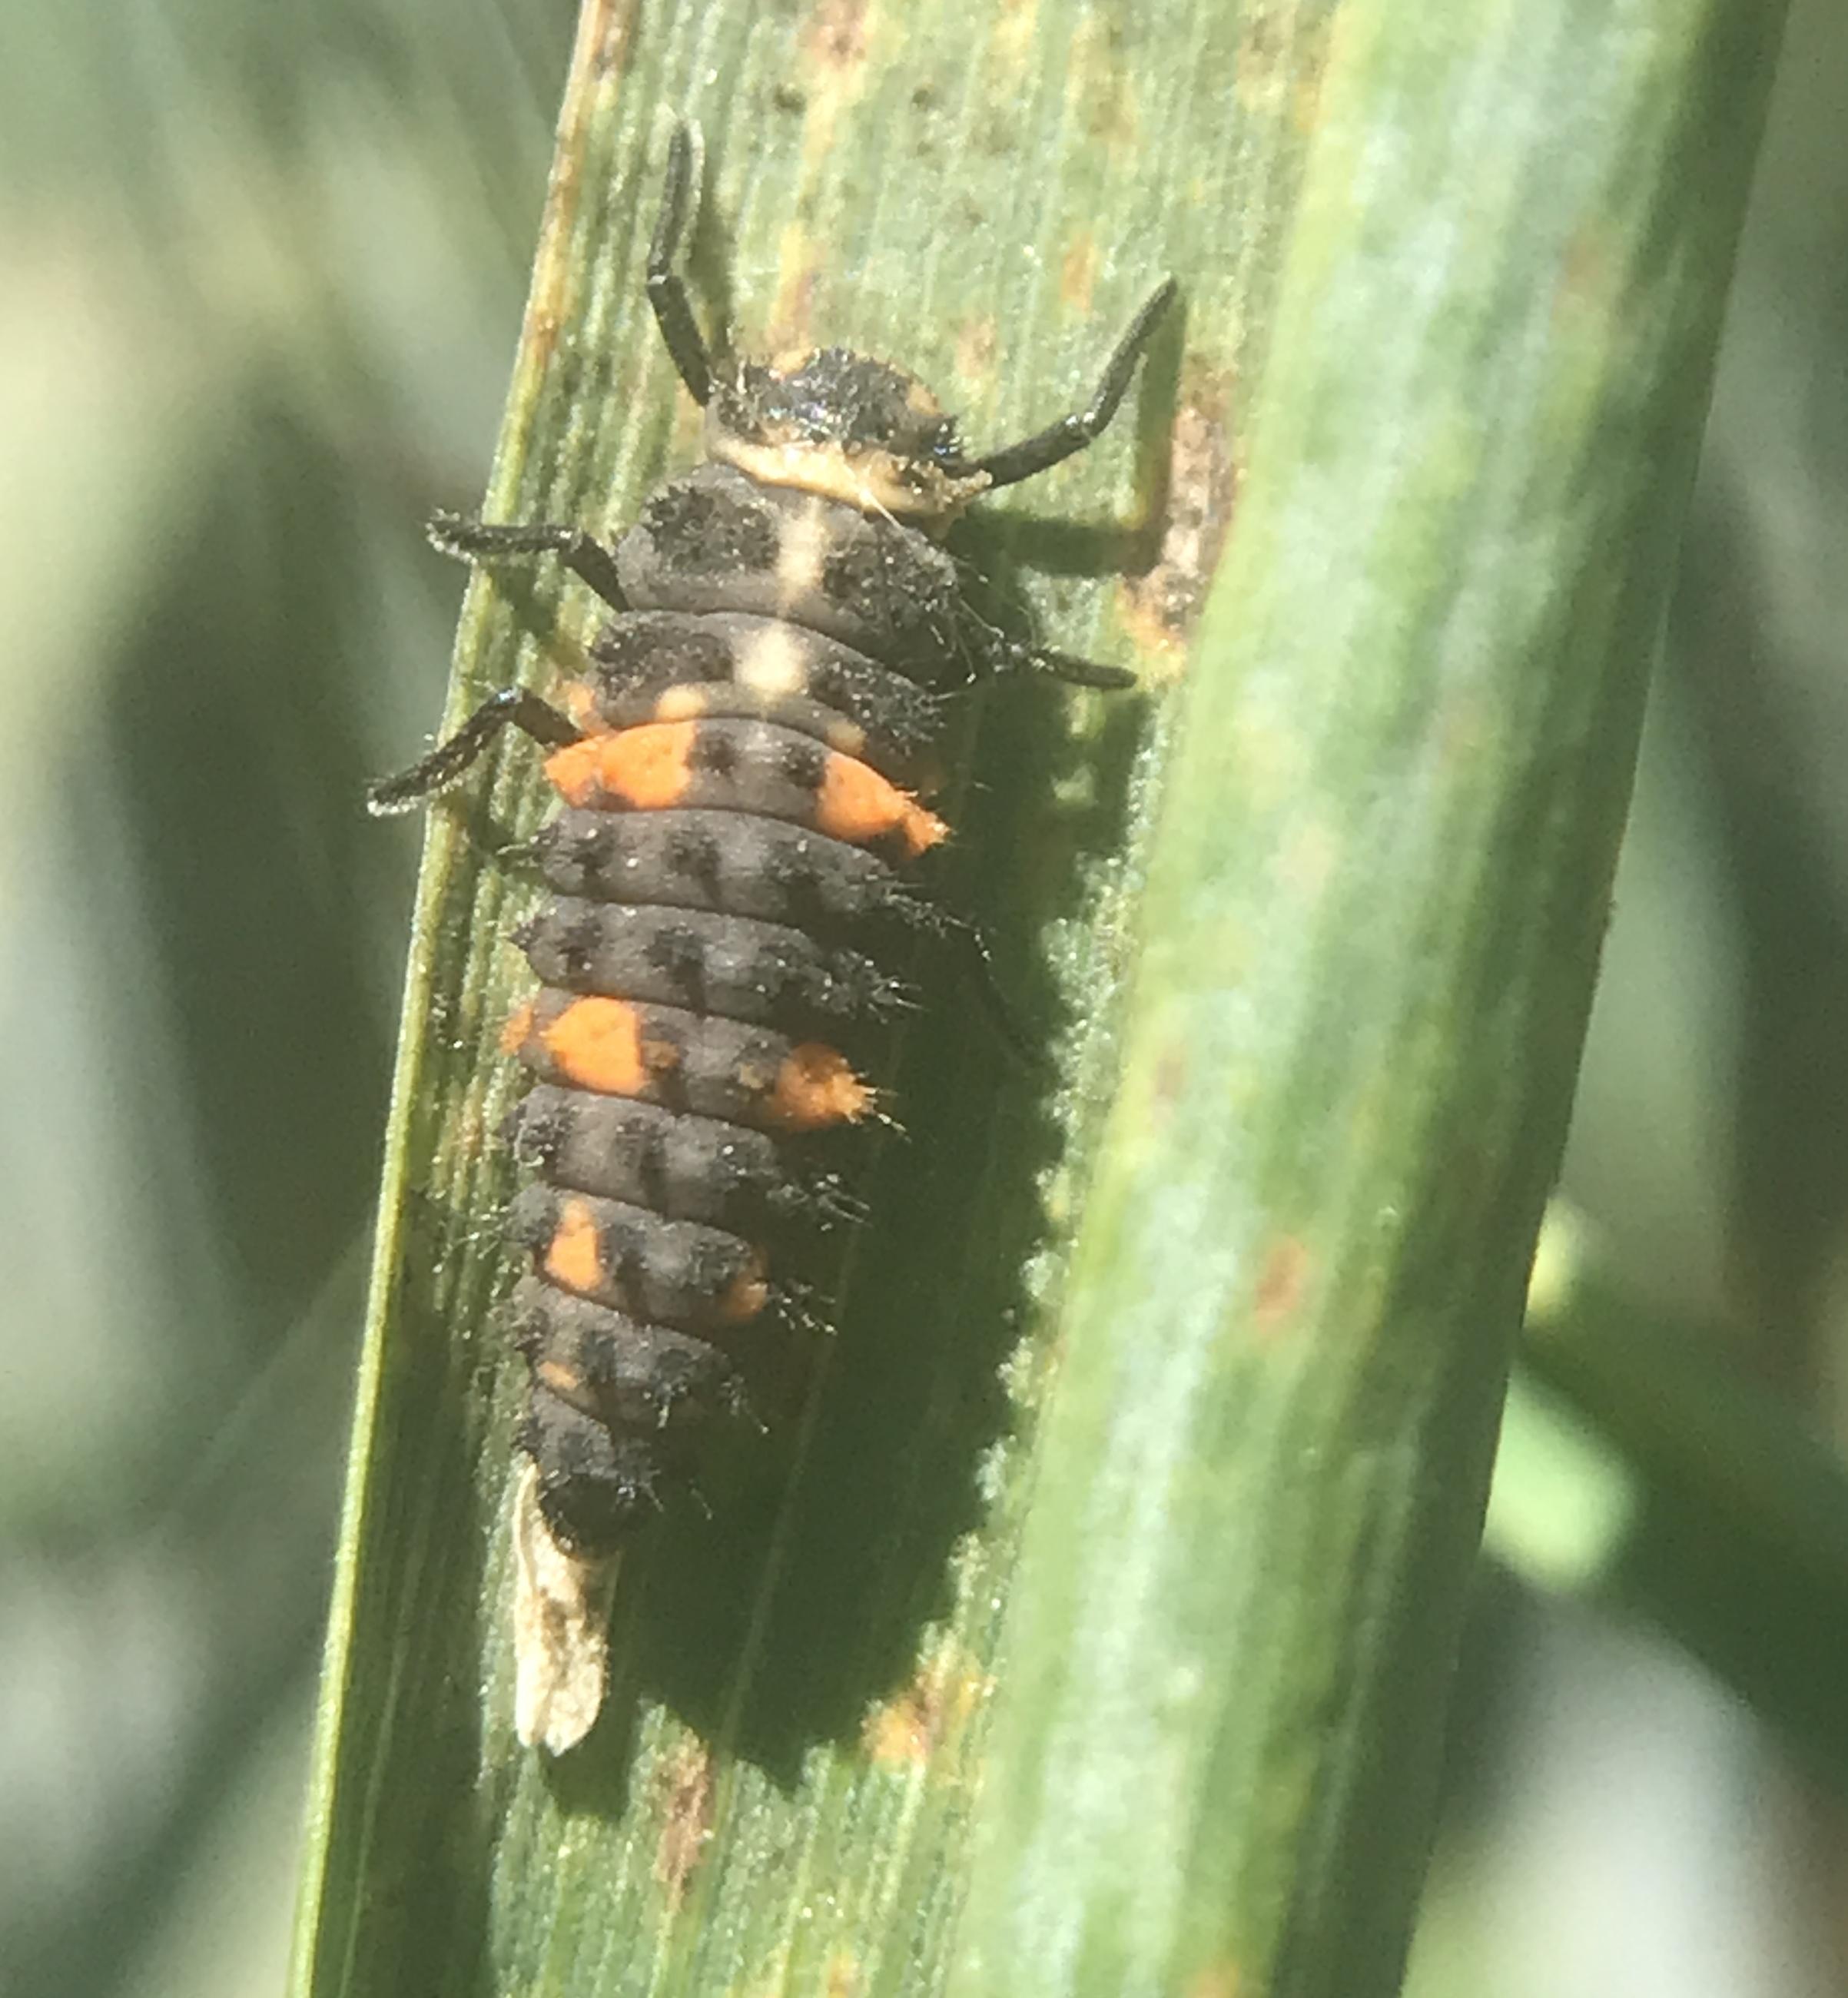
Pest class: predators